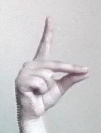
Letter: ta